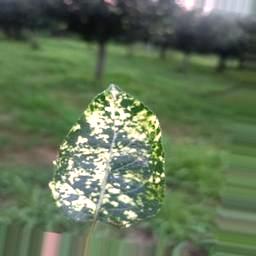
Label: Apple_Mosaic